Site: brandenburg
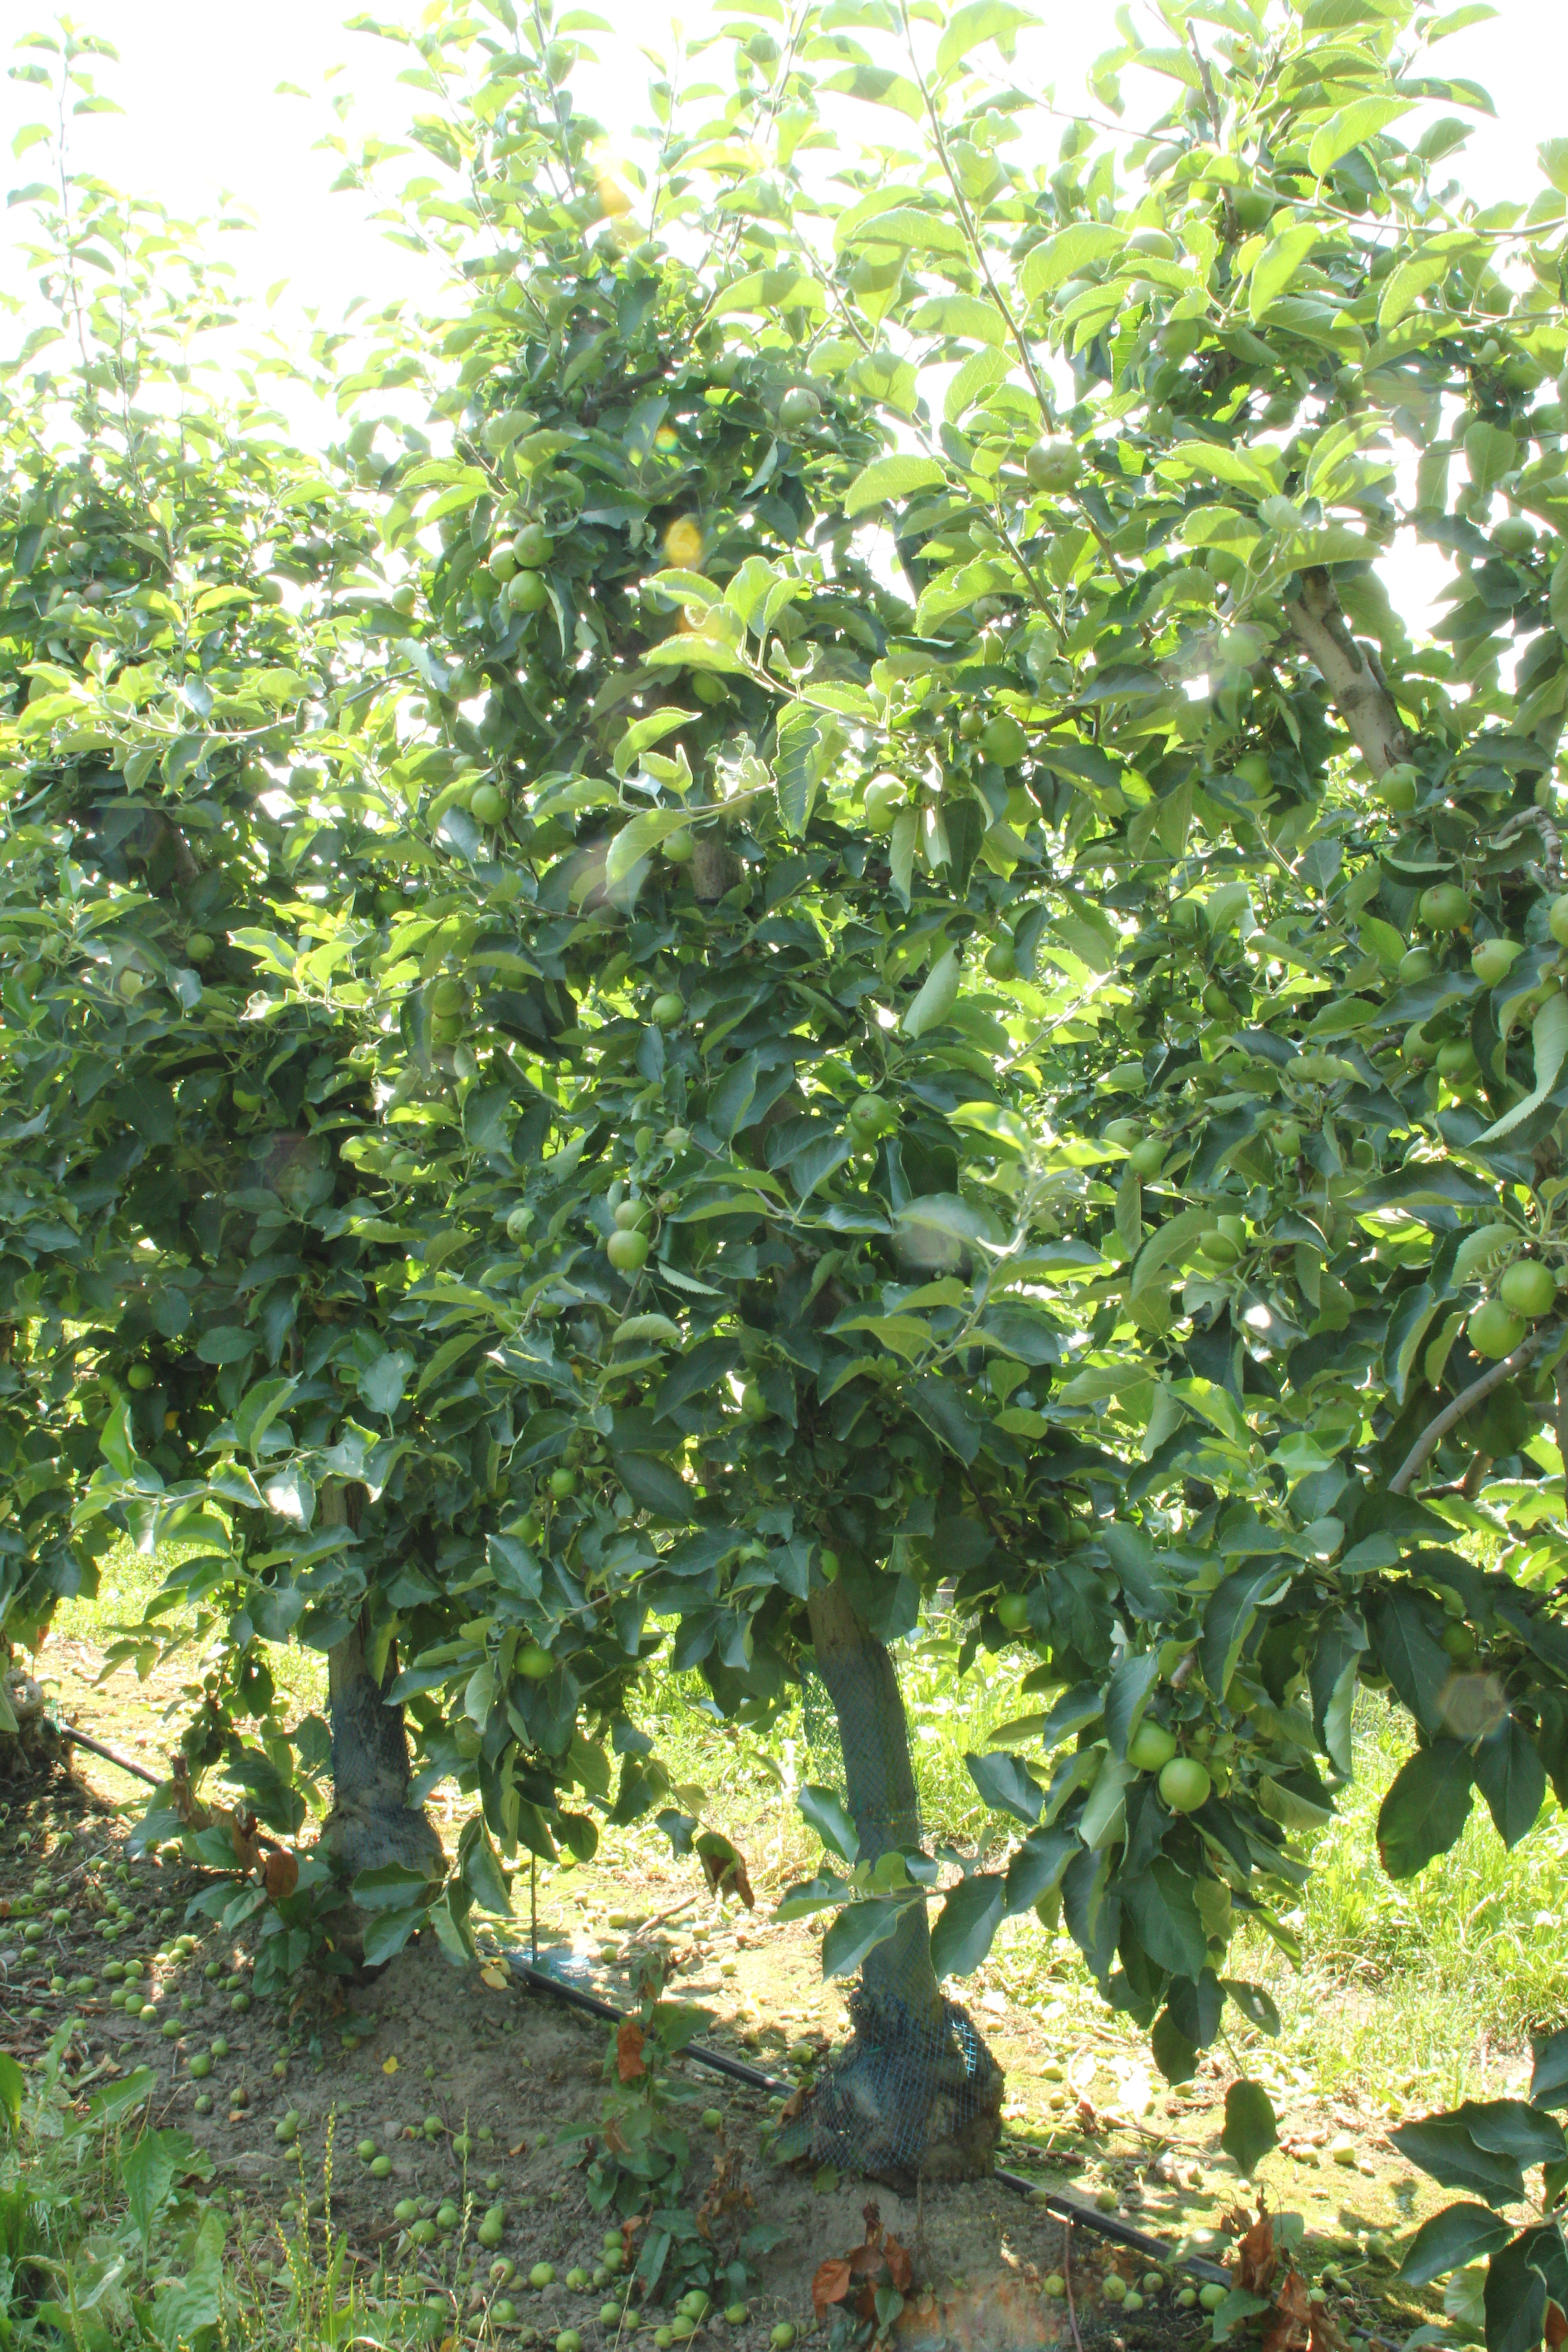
Growth stage (BBCH 74): Development of fruit